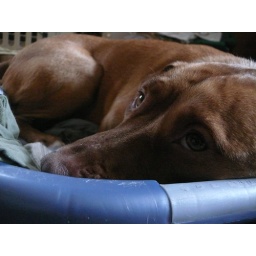
our pitbull, diamond, loves sleeping in dirty laundry.